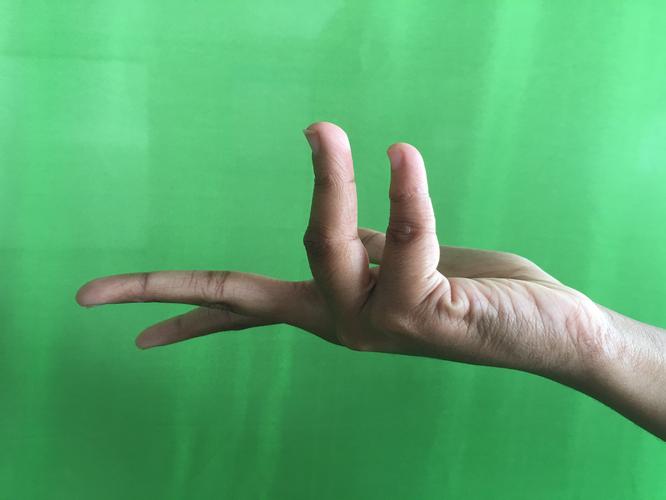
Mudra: Alapadmam
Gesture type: single_hand